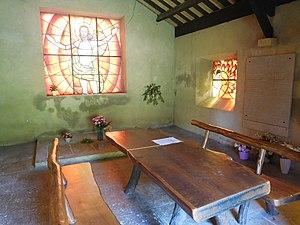
In térieurde la chapelle du Flachis, entre Orchimont et Conrad (Belgique)
La Chapelle du Flachis est un édifice religieux catholique sis entre Orchimont et Conrad dans la province de Namur, en Région wallonne de Belgique. Construite en 1949 elle rappelle le souvenir des militants belges qui perdirent leur vie dans le maquis de la Basse-Semois, à la fin de la Seconde Guerre mondiale.